Path (Toronto)

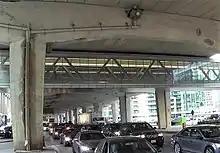
Path walkway under the Gardiner Expressway and over Lake Shore Boulevard

According to App Brain, a Toronto Path map app existed as early as 2011, although it is no longer available.